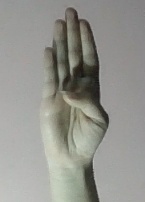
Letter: kaaf